Blue & Gray II

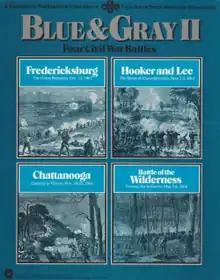

Blue & Gray II, subtitled "Four American Civil War Battles", is a collection of four board wargames originally published by Simulations Publications, Inc. (SPI) in 1975 that each simulate a battle from the American Civil War. It is the sequel to "" published earlier in the year. Each of the four games was also published as individual "folio games."